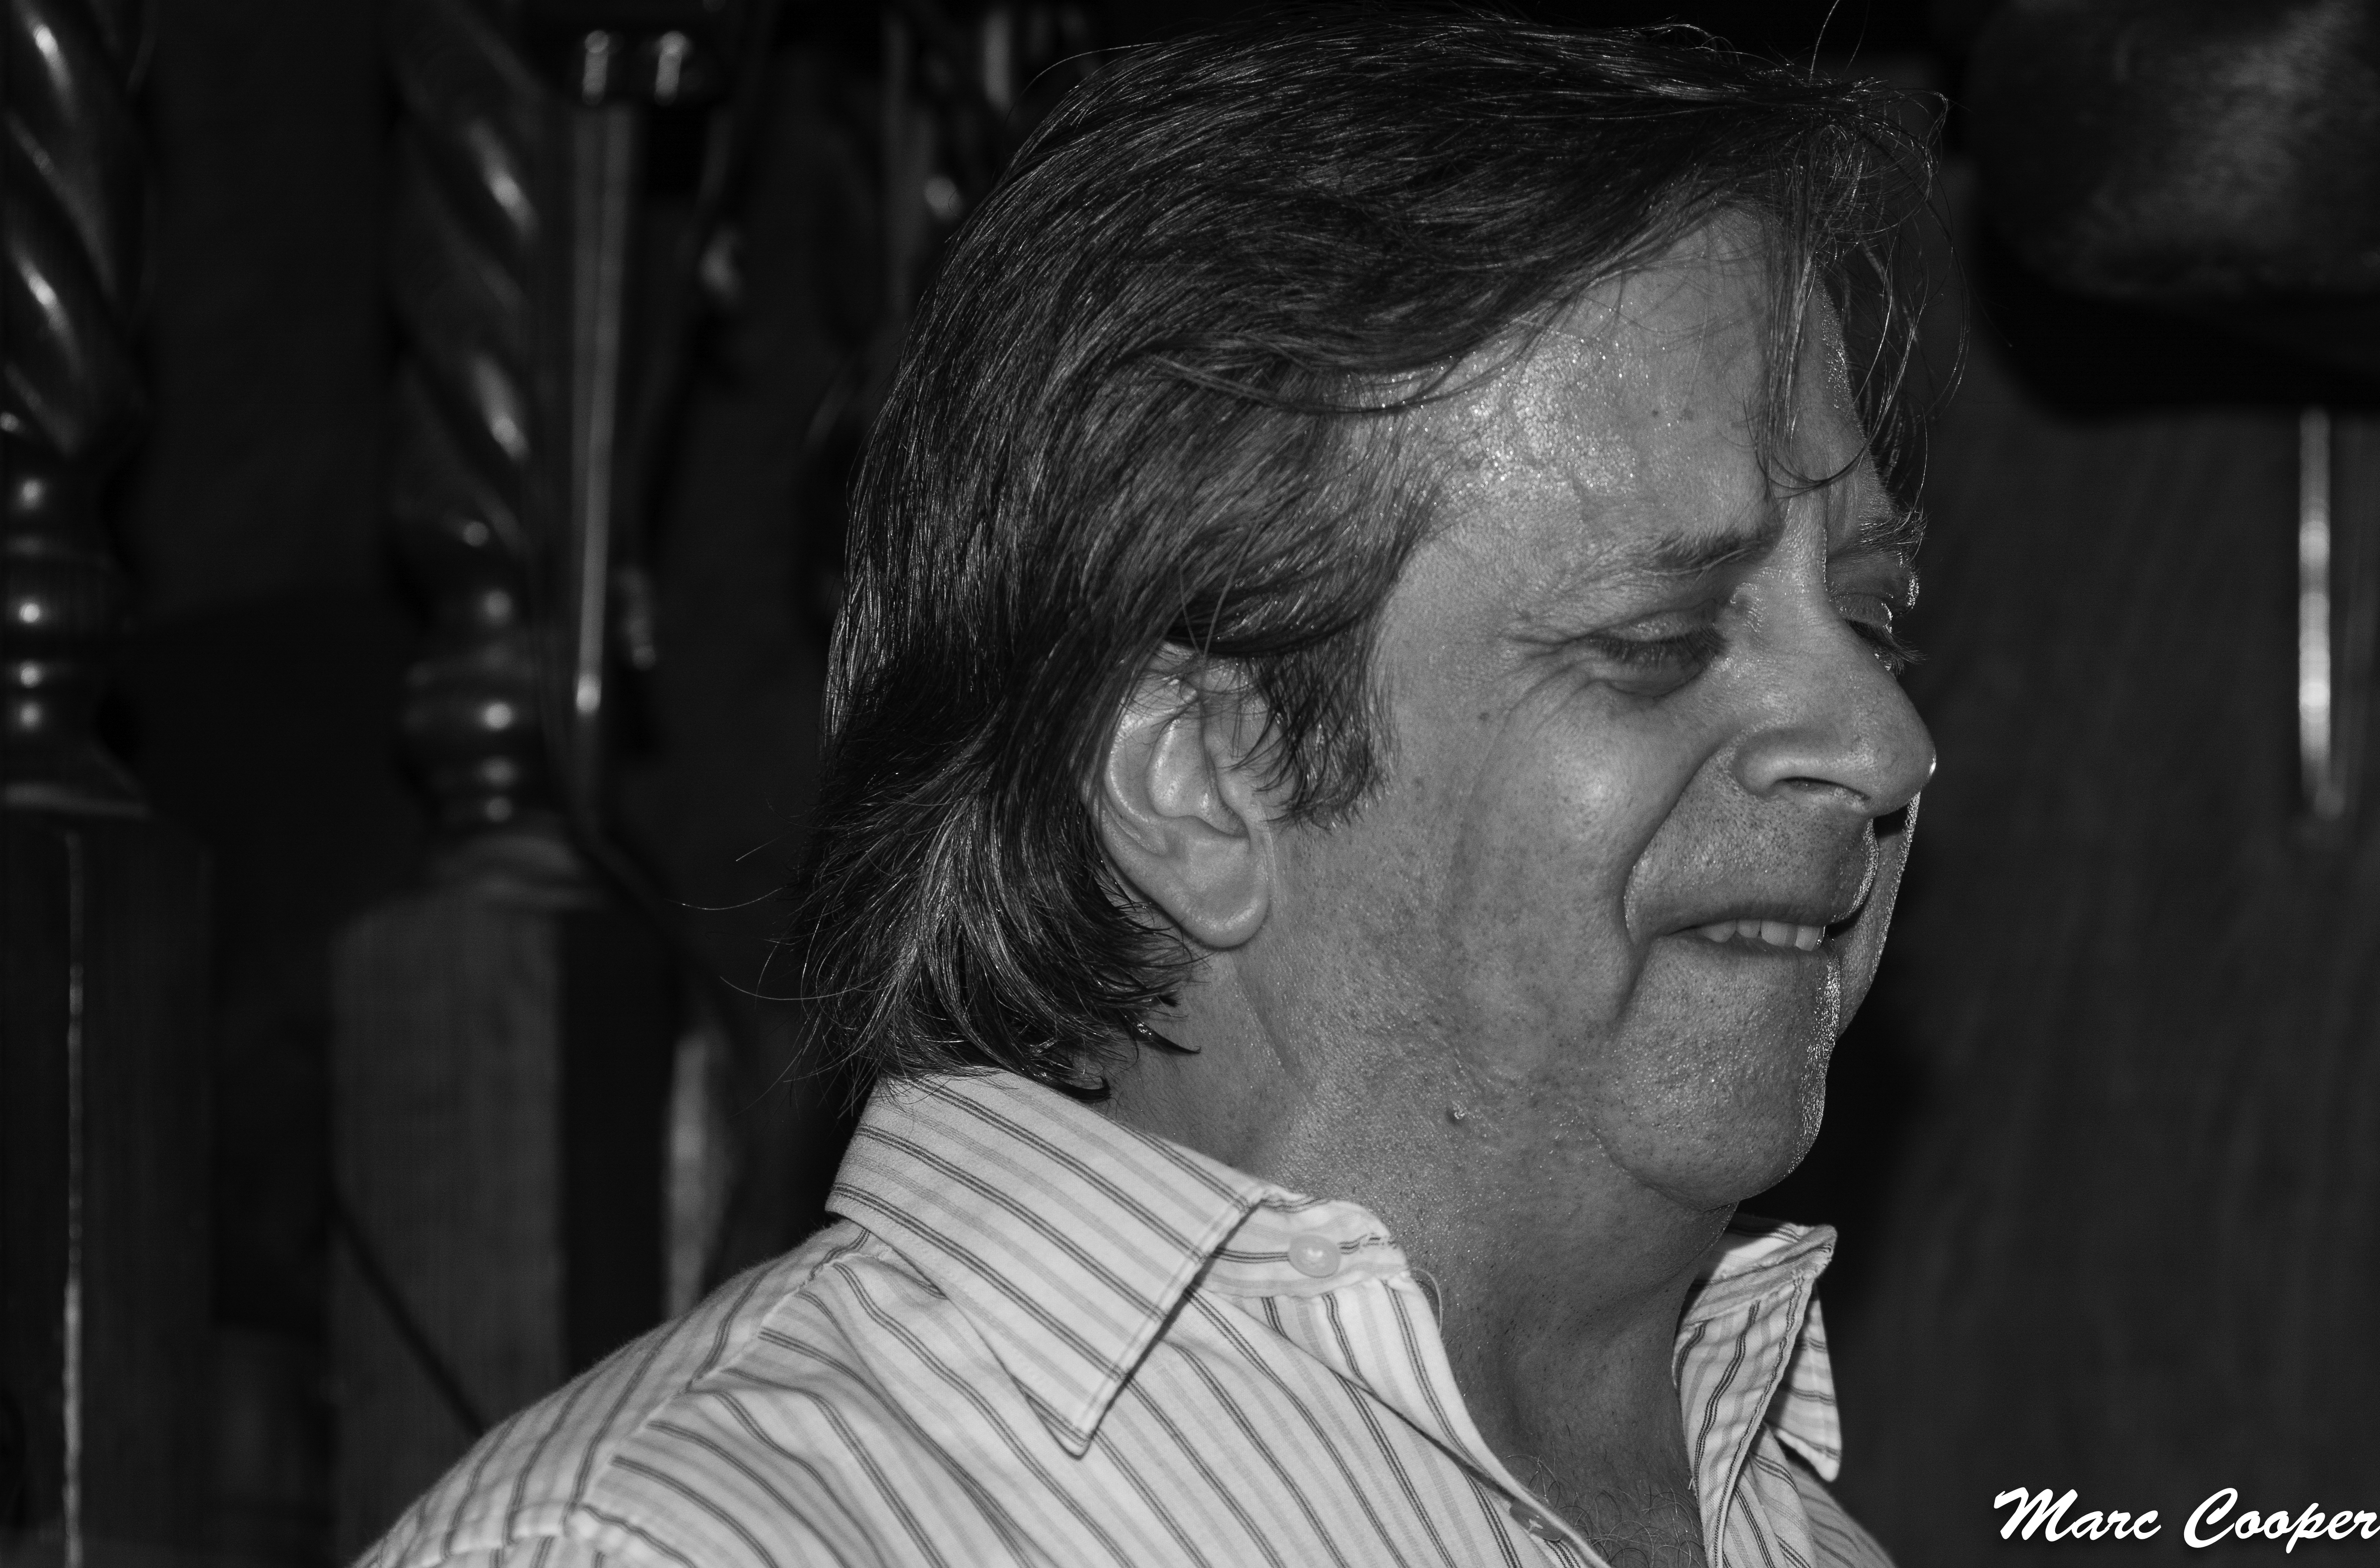
man, black and white, portrait, monochrome, losangeles, dummer, bluesmusicians, davekida, monochrome photography